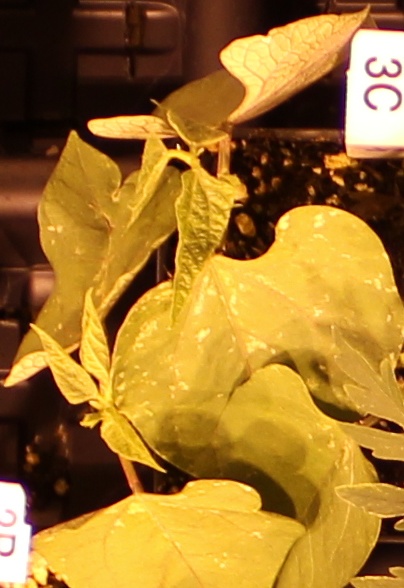
Label: Blackbean